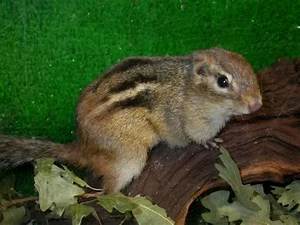
Label: squirrel